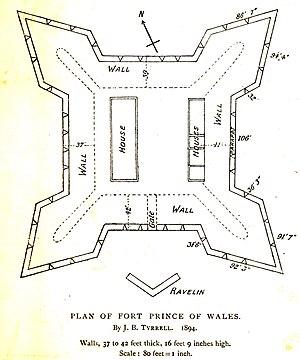
Le fort Prince-de-Galles est une fortification bastionnée et un poste de traite situé sur la pointe Eskimo, au nord de l'embouchure de la rivière Churchill sur la baie d'Hudson.